Matthew R. Bentley House

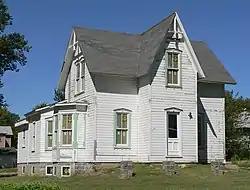
The house in 2010

The Matthew R. Bentley House is a historic house in Red Cloud, Nebraska. It was built in 1883 by J. Brubaker, a carpenter. Author Willa Cather took inspiration from the house for her 1915 novel, "The Song of the Lark", in which she describes Duke Block. The house was designed in the Gothic Revival architectural style. It has been listed on the National Register of Historic Places since August 11, 1982.